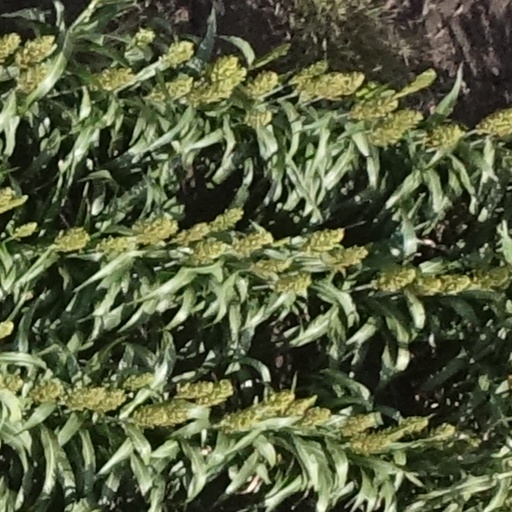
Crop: sorghum